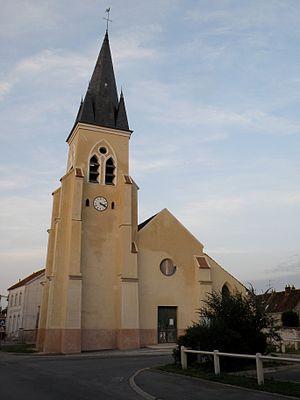
Eglise d'iverny en Juillet 2010
Iverny est une commune française située dans le département de Seine-et-Marne en région Île-de-France.